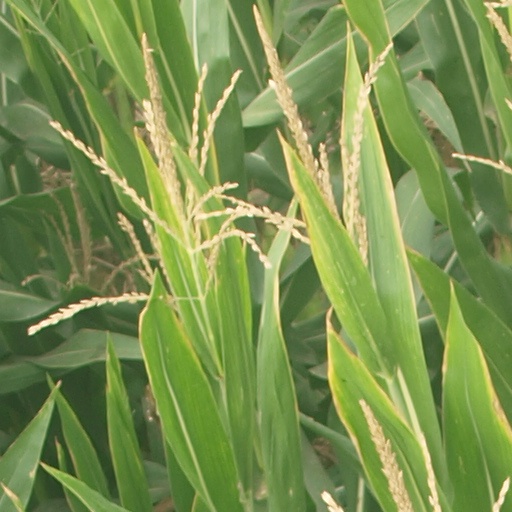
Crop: maize; corn